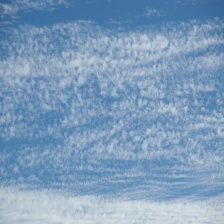
Cloud type: Cirroculumulus